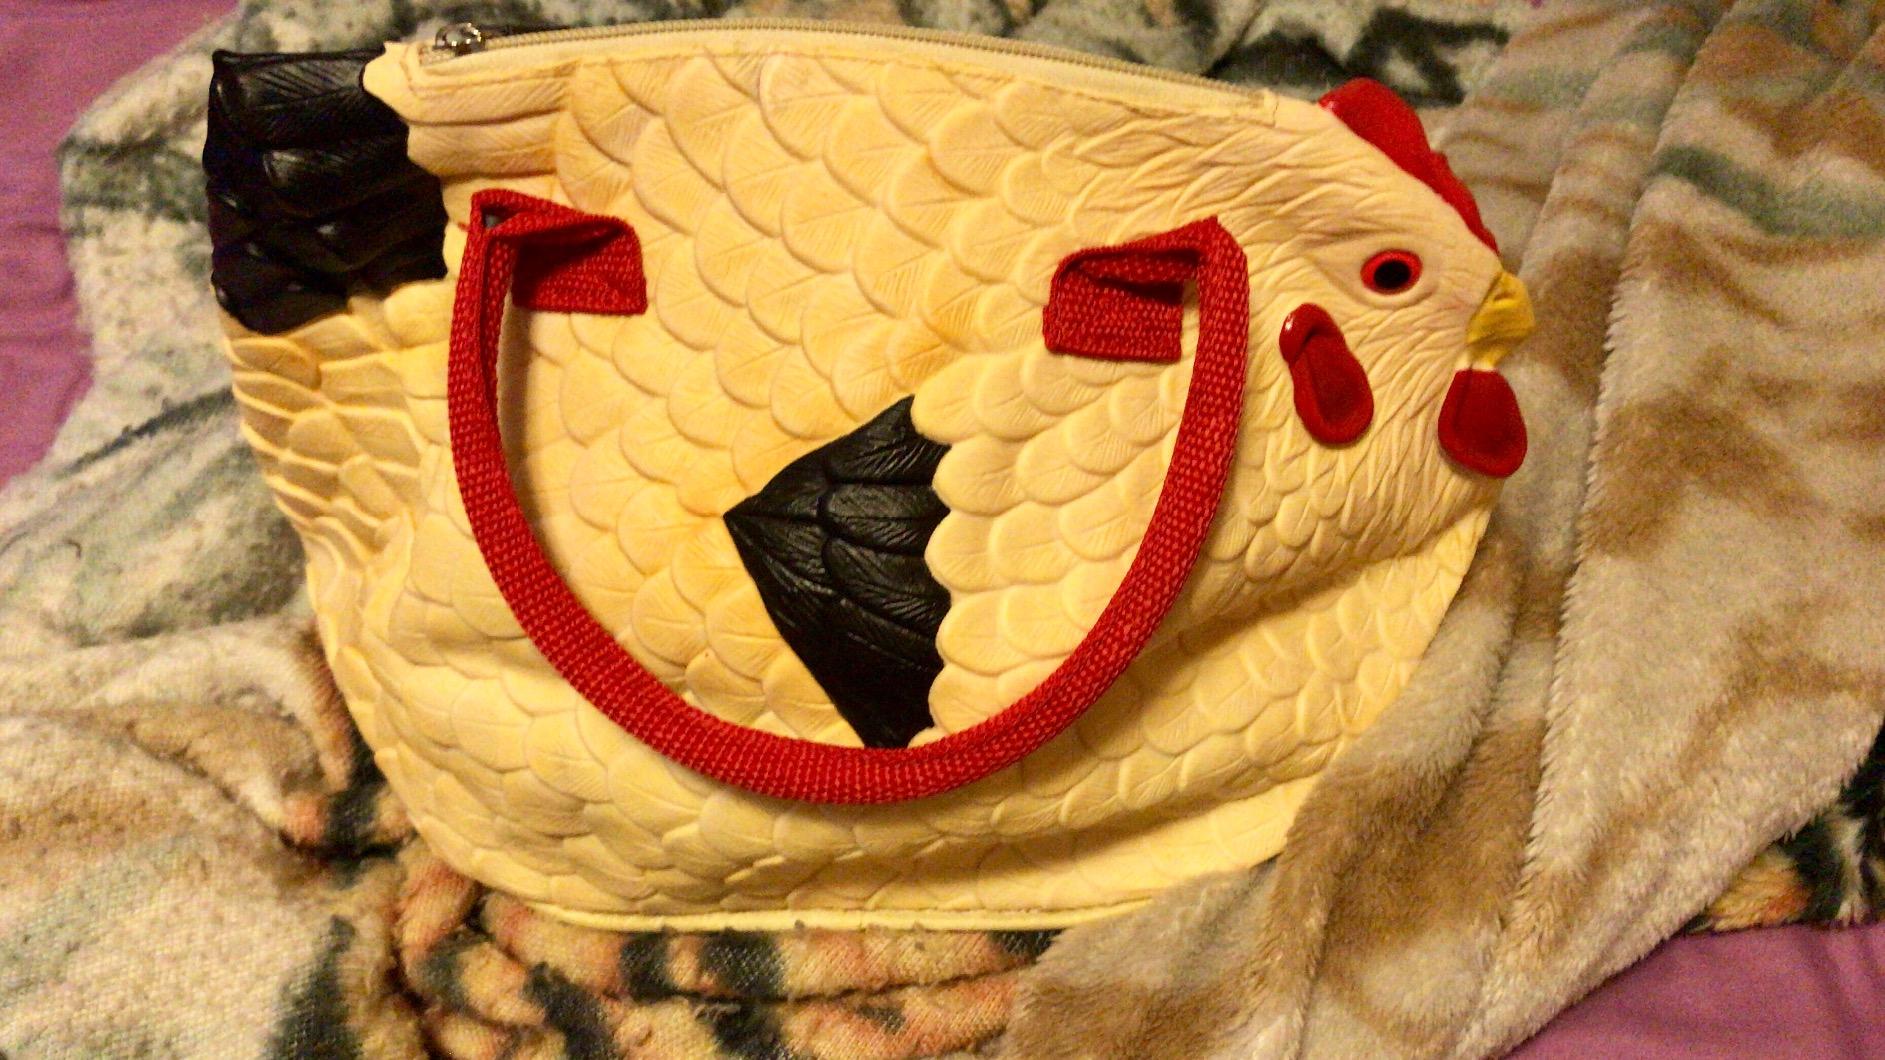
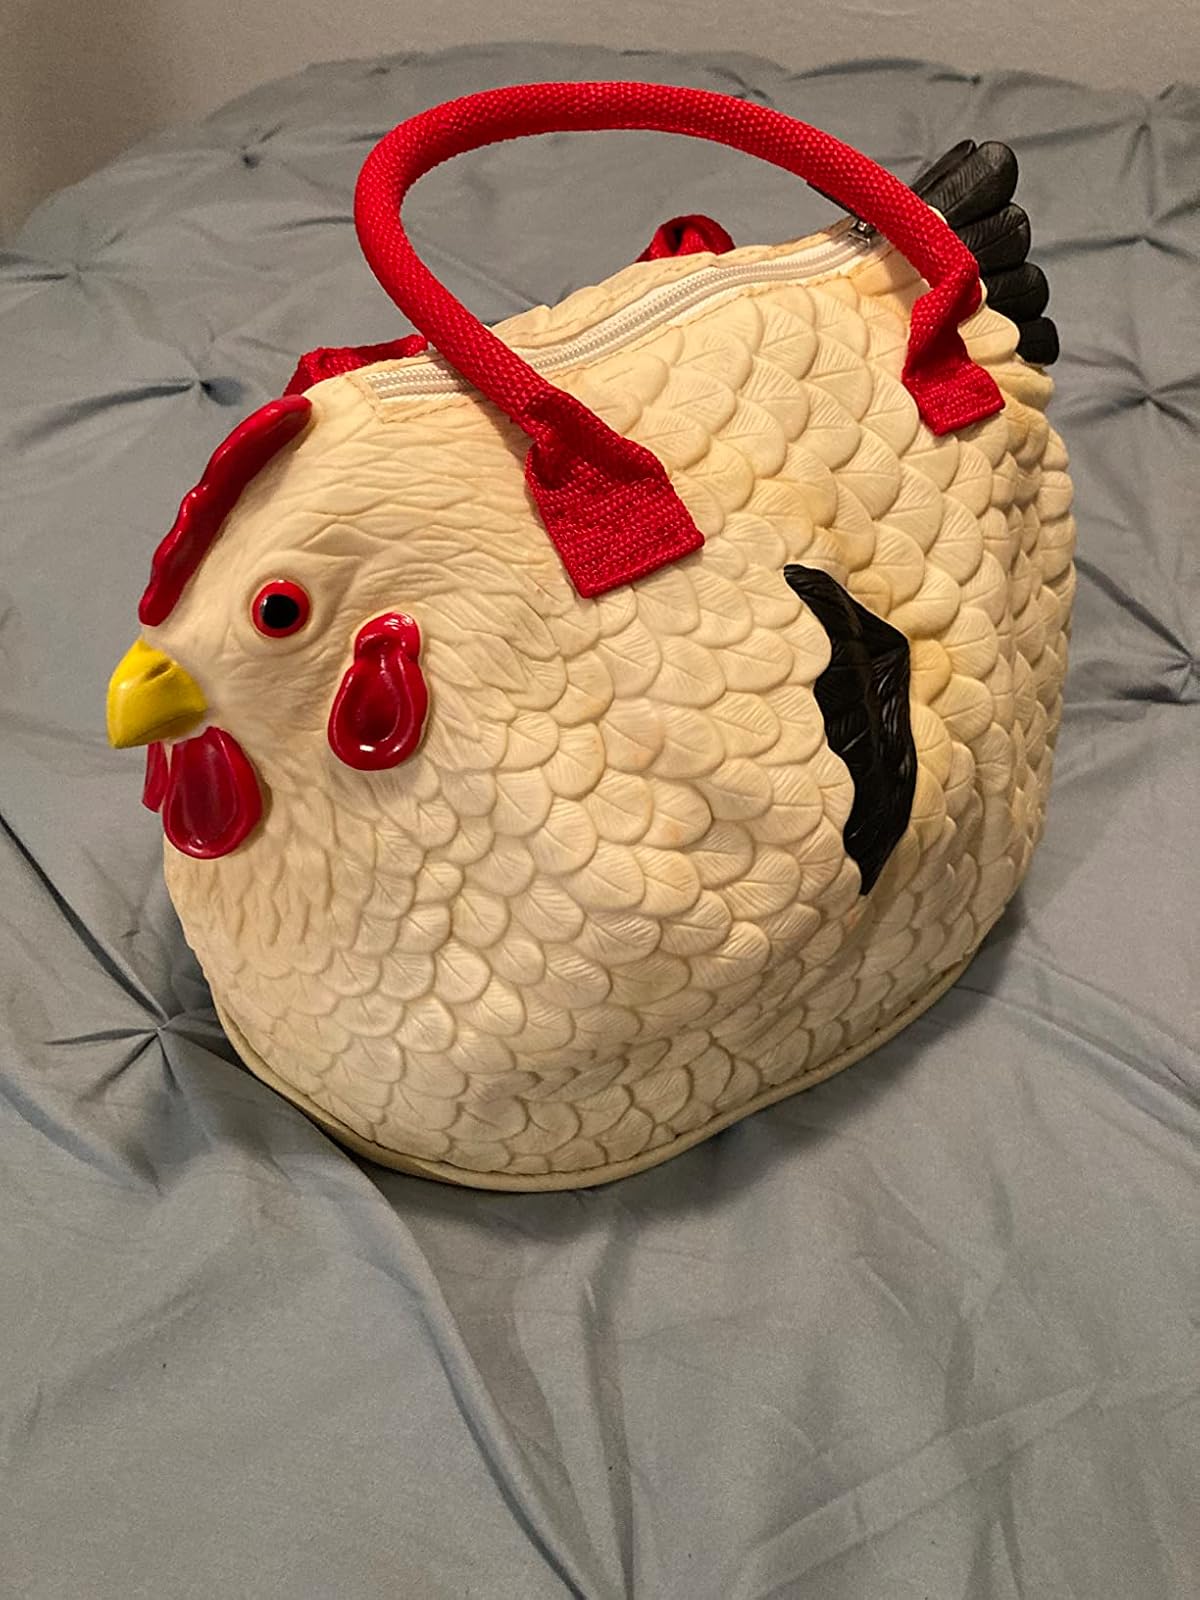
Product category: accessories_handbag
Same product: yes